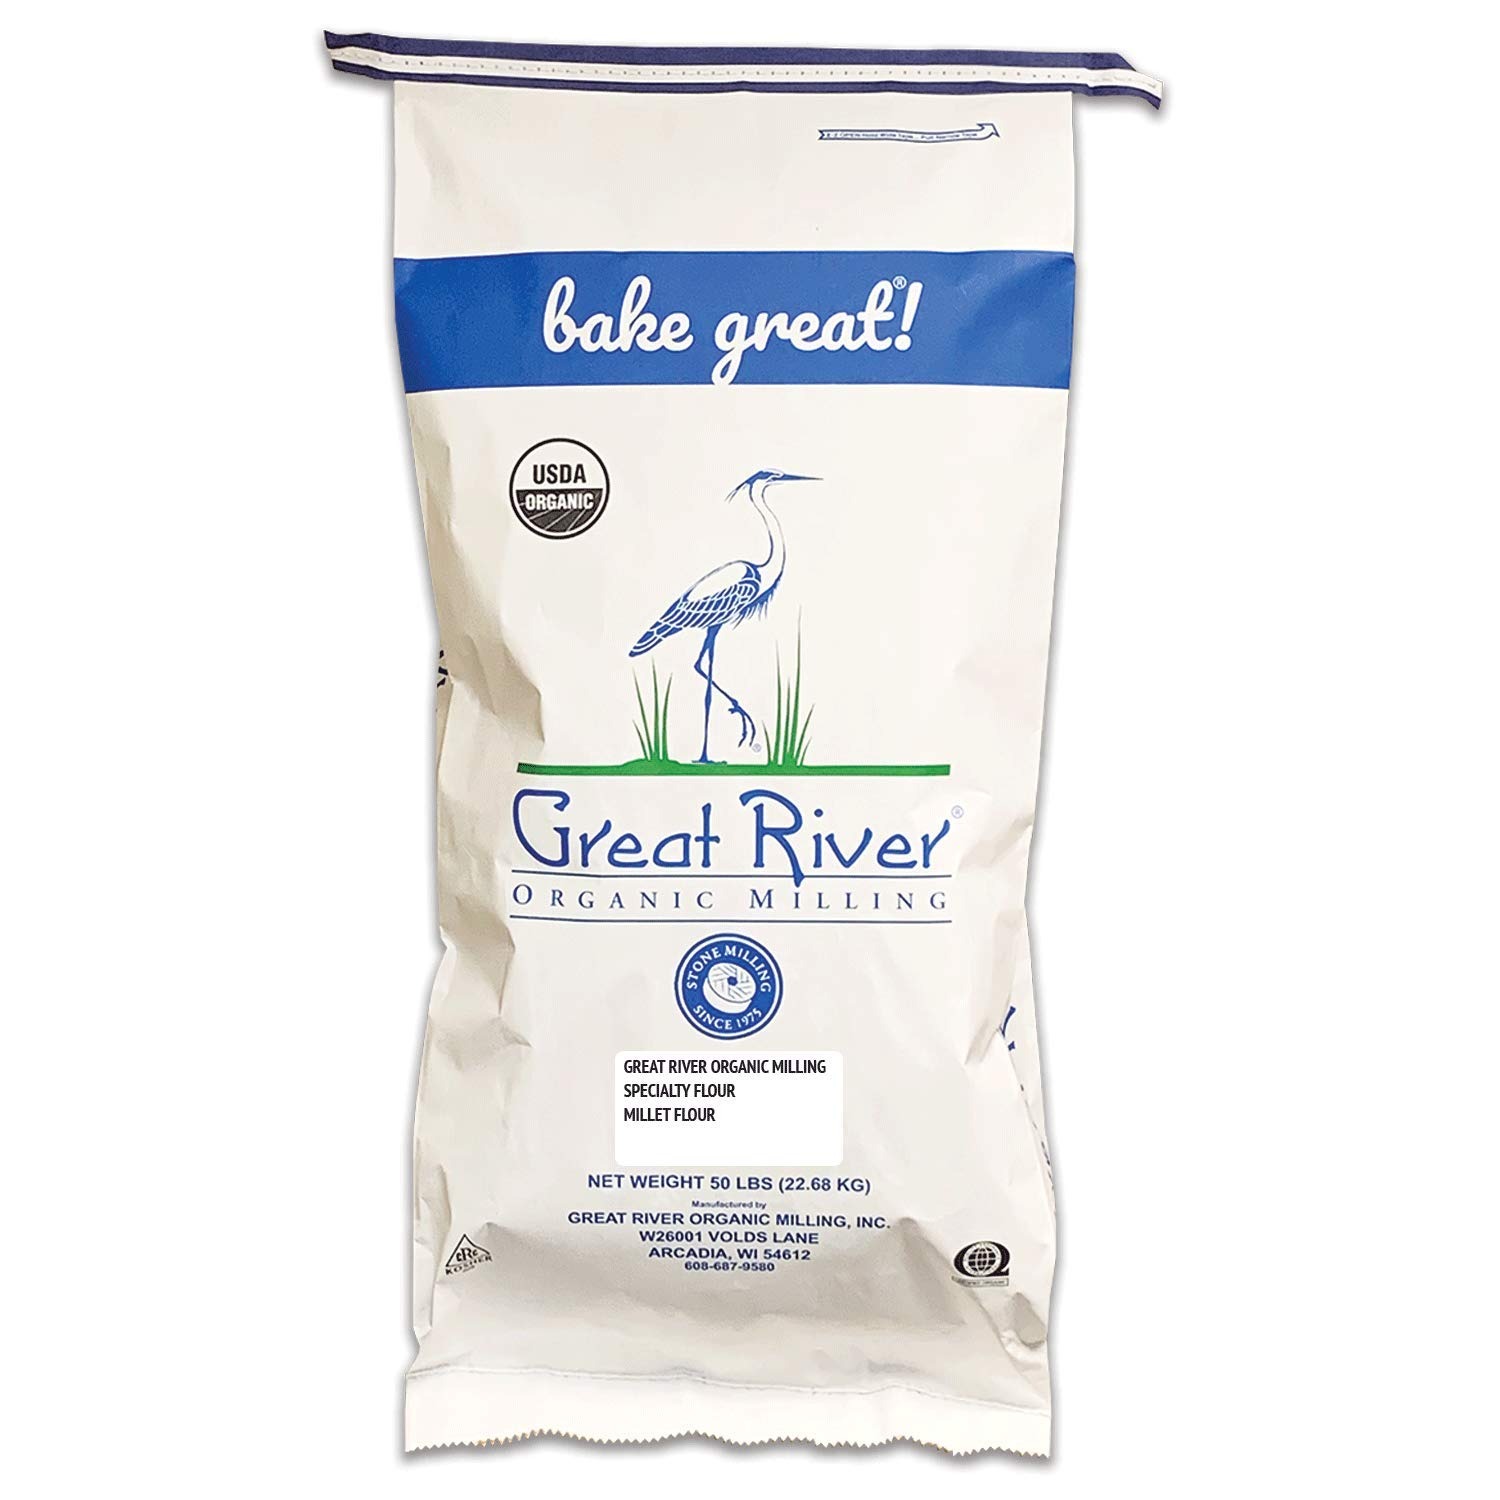
Item Name: Great River Organic Milling, Specialty Flour, Millet Flour, Stone Ground, Organic, 50-Pounds (Pack of 1)
Bullet Point 1: Contains 1 - 50 pound bag
Bullet Point 2: It is a more complete protein than any of the other grains and is easily digested
Bullet Point 3: As a flour it can be added to any baked good for nutritional enhancement
Bullet Point 4: Certified organic and kosher approved
Bullet Point 5: Grown and harvested in the USA
Value: 800.0
Unit: Fl Oz

Price: 105.87